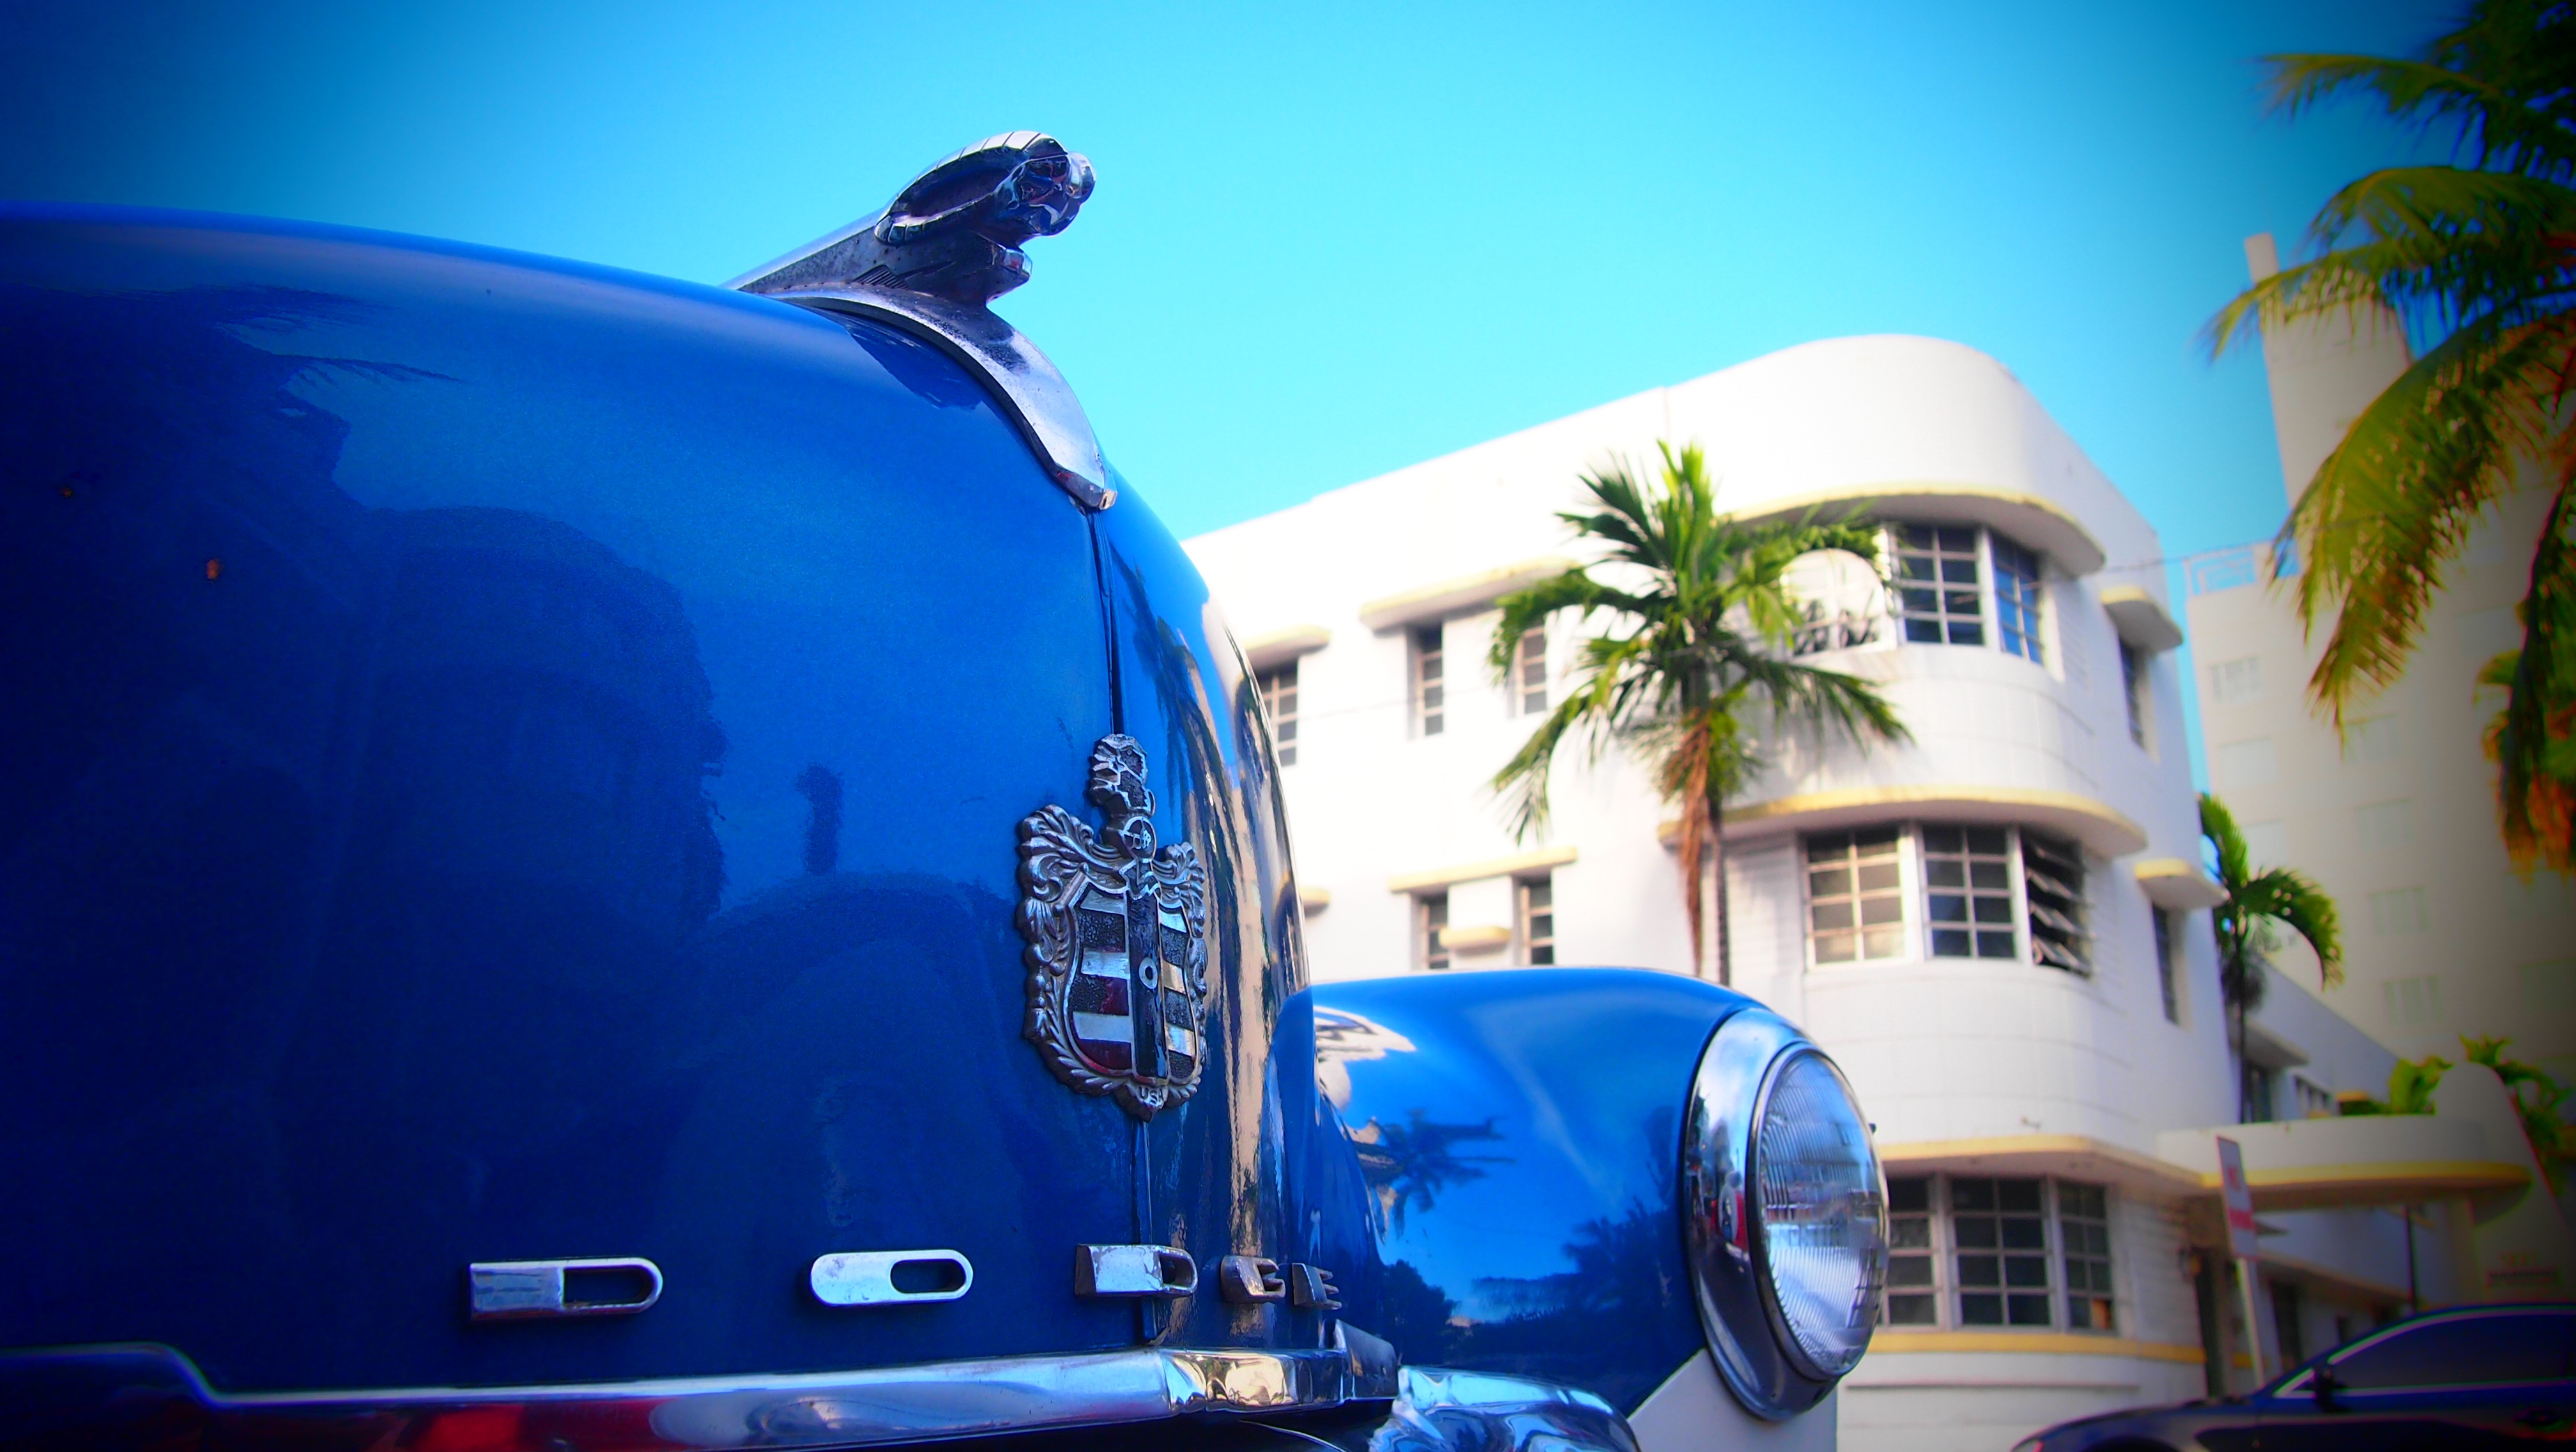
vehicle, color, usa, blue, oldtimer, miami